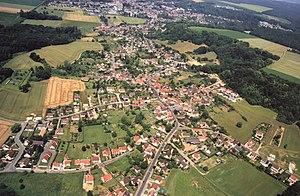
Mogneville est une commune française située dans le département de l'Oise en région Hauts-de-France. Ses habitants sont appelés les Mognevillois et les Mognevilloises.